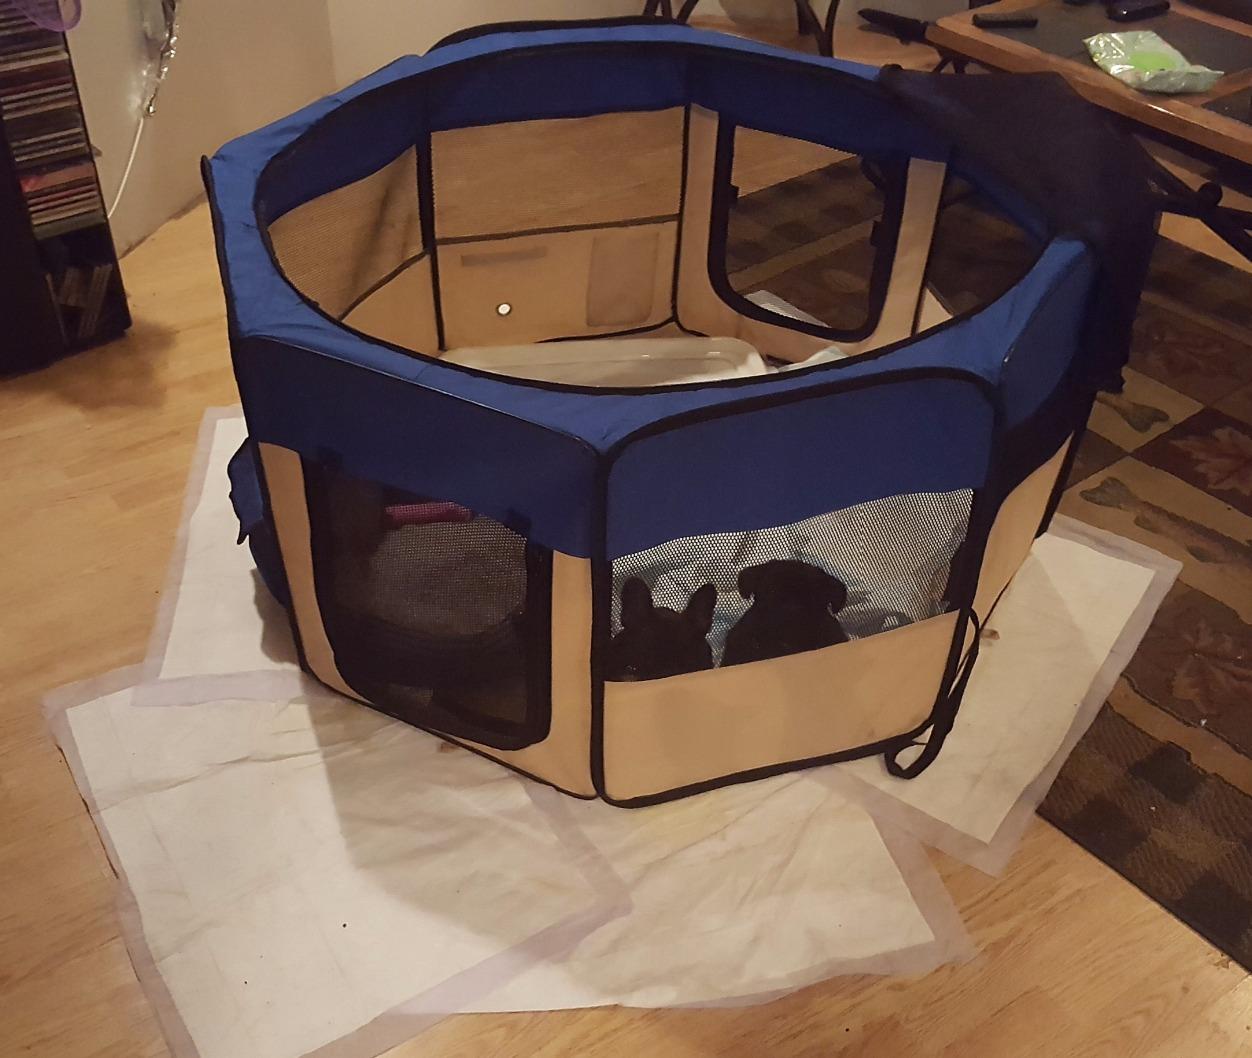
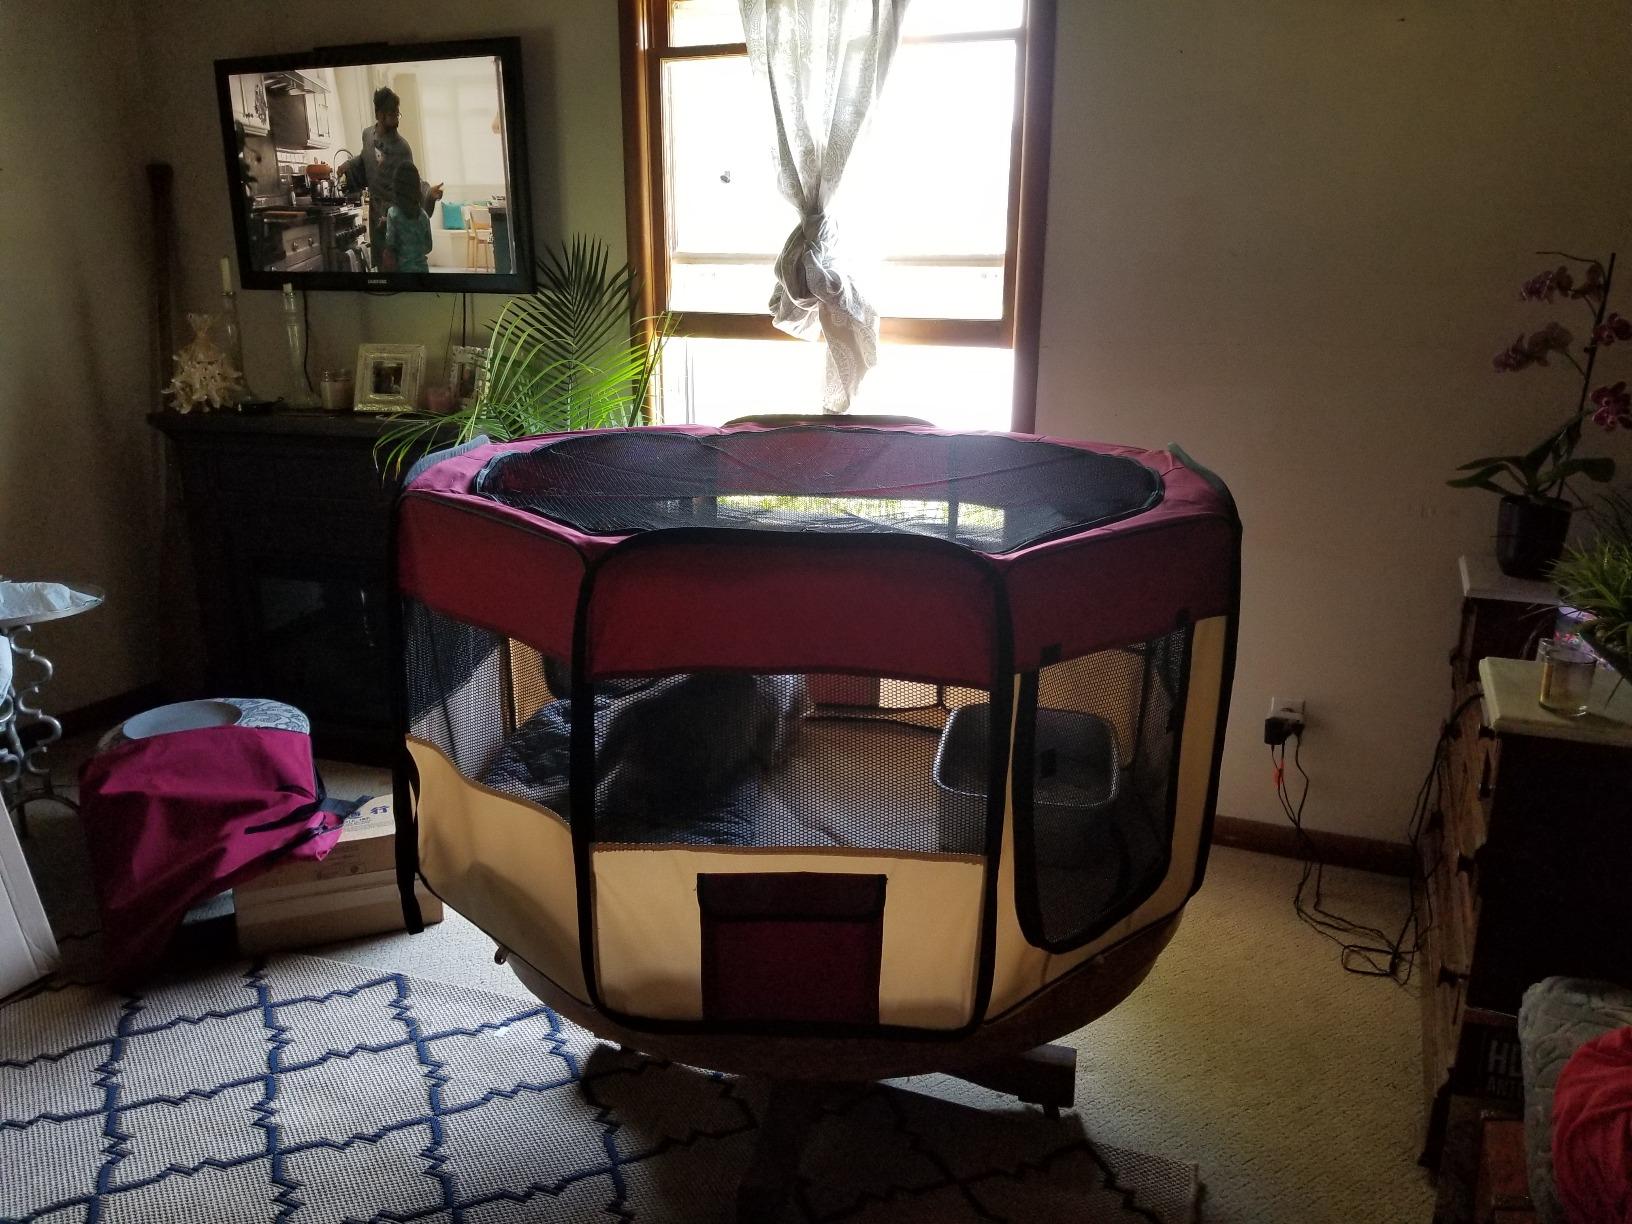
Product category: items_kennel
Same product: no